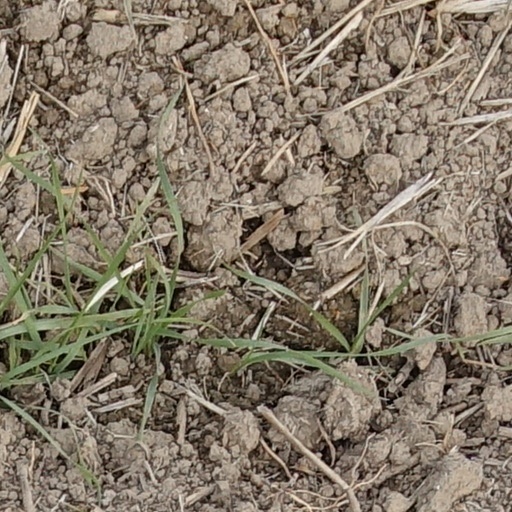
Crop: wheat